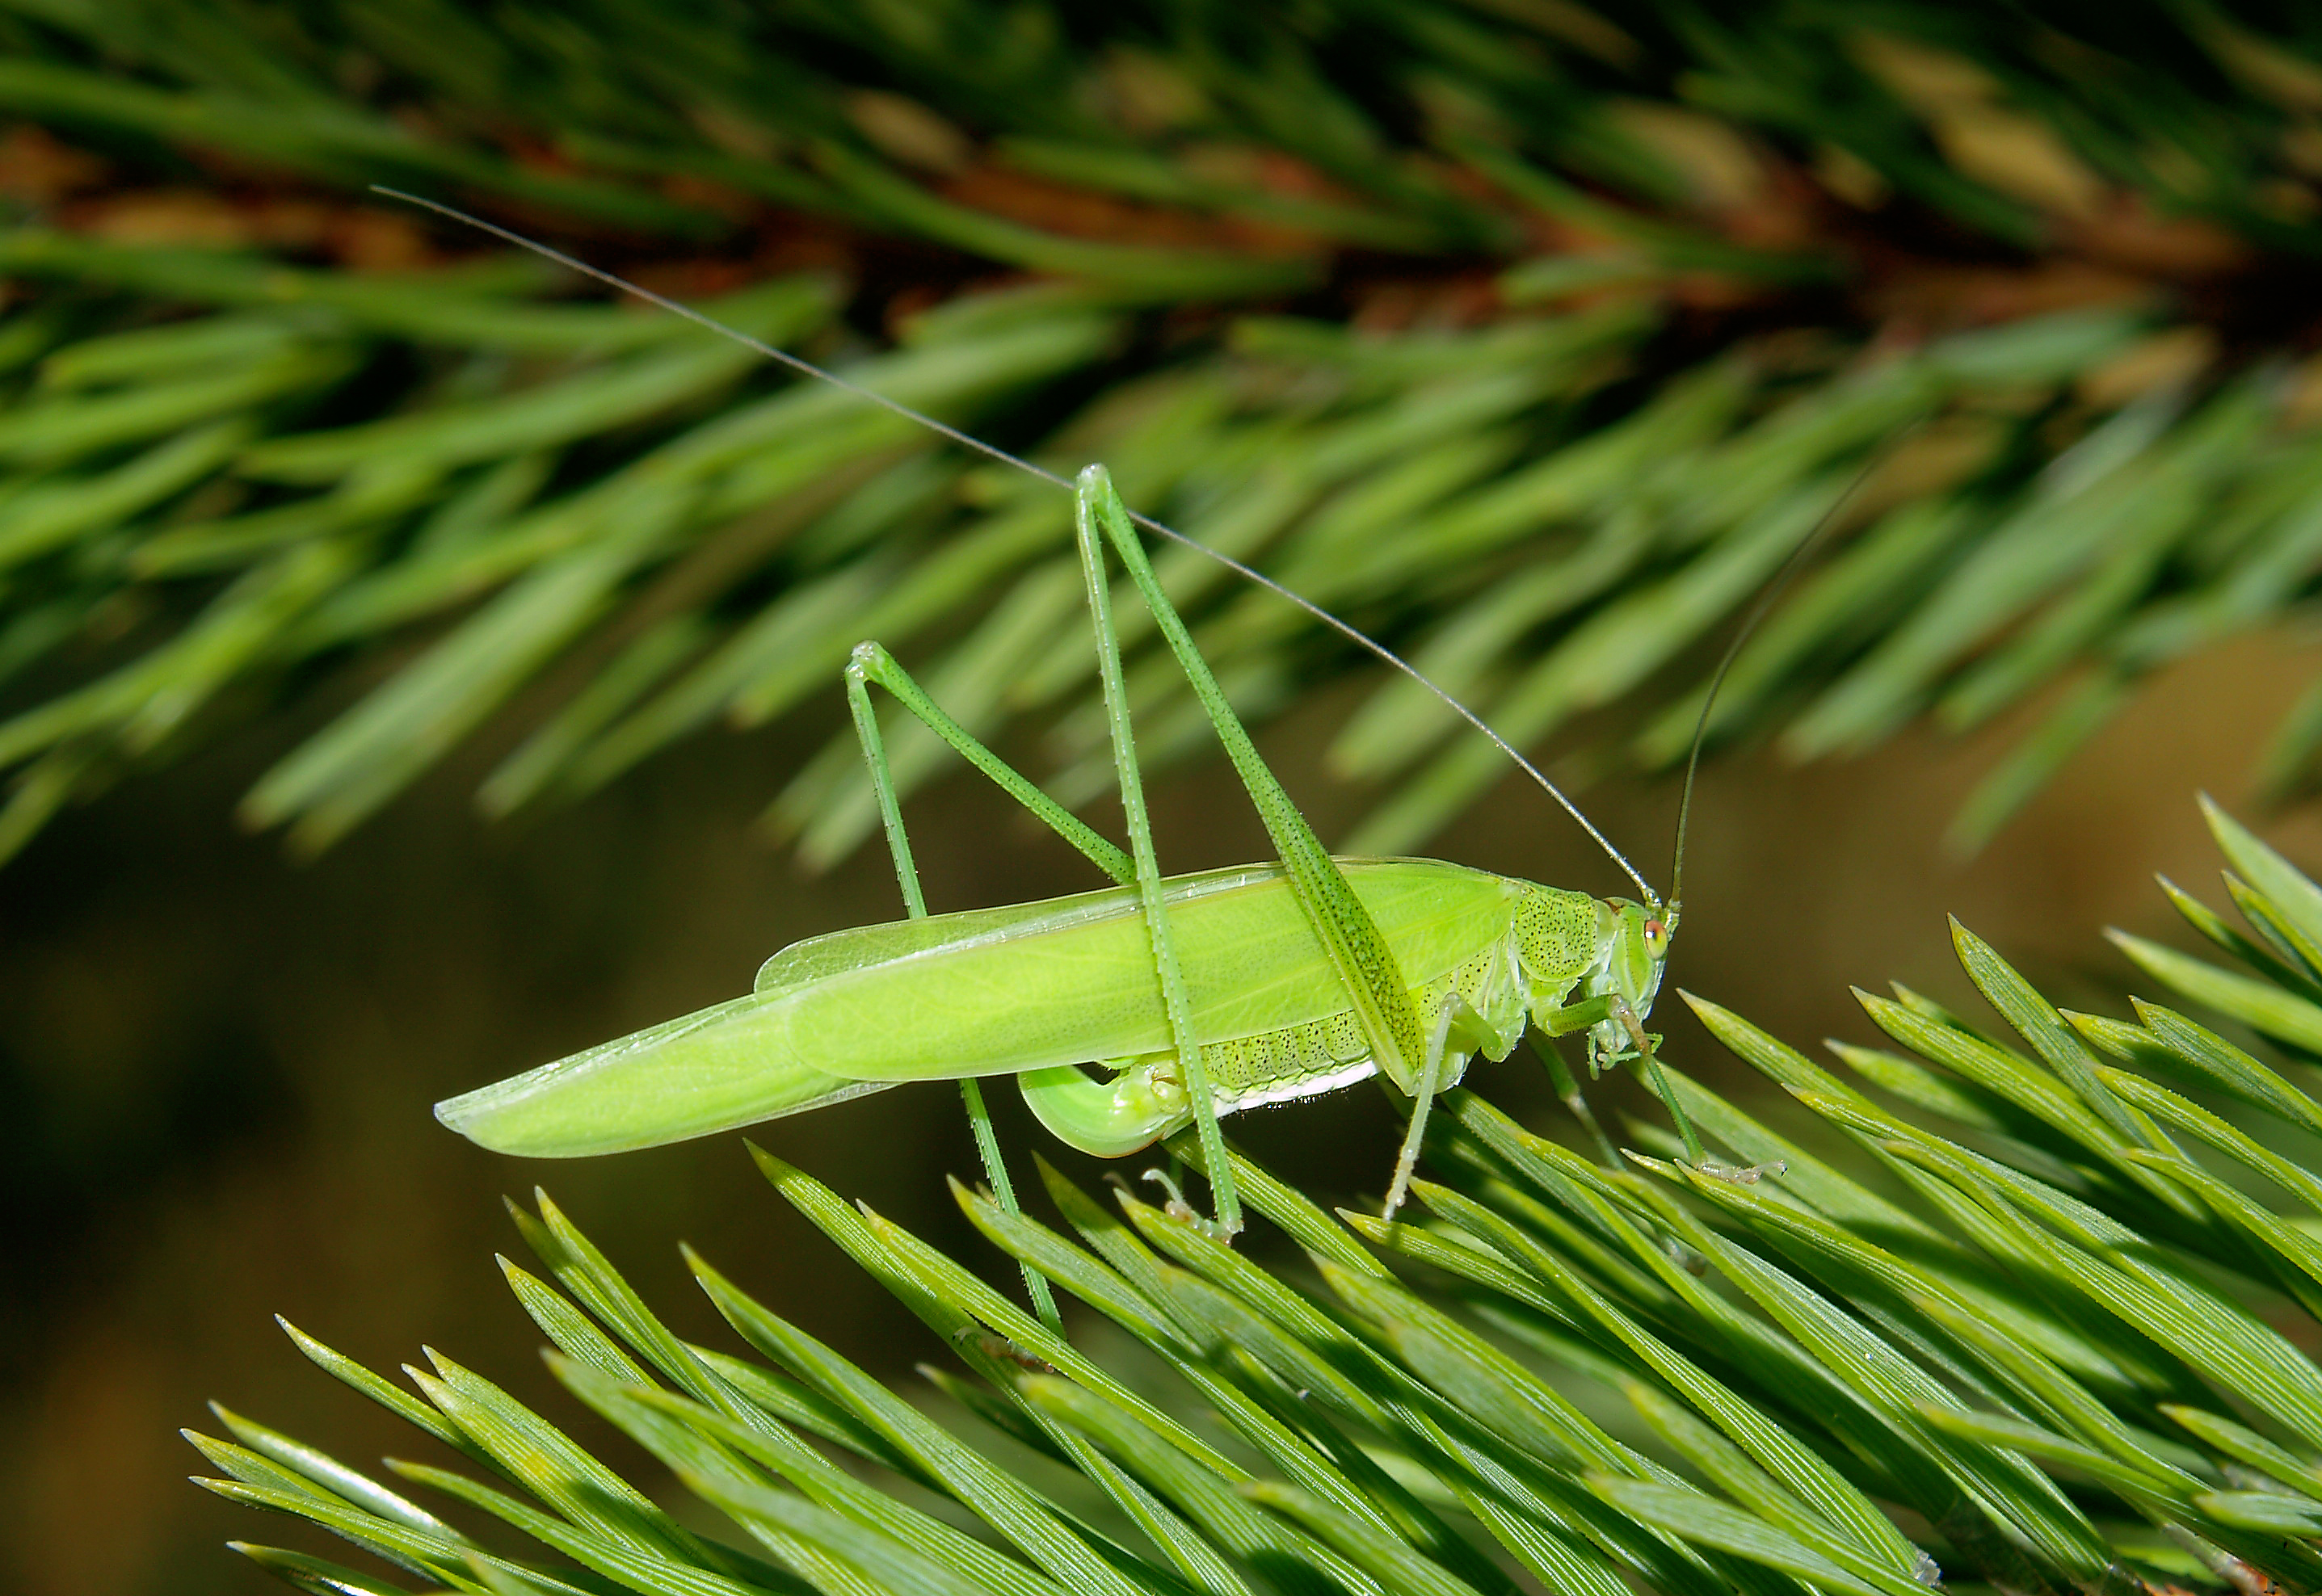
photo, insect, invertebrate, grasshopper, locust, fauna, cricket like insect, organism, grass family, cricket, grass, macro photography, arthropod